Arnold van Ravesteyn

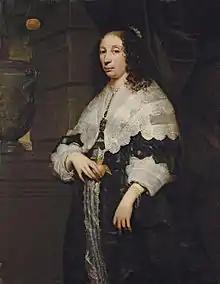
Portrait of a lady holding an orange

Arnold van Ravesteyn (1605 in The Hague – 1690 in The Hague), was a Dutch Golden Age portrait painter.